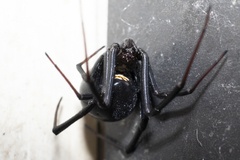
Species: Lactrodectus_hesperus